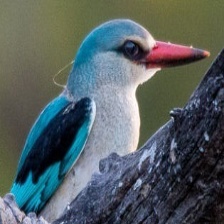
Species: WOODLAND KINGFISHER
Scientific name: HALCYON SENEGALENSIS